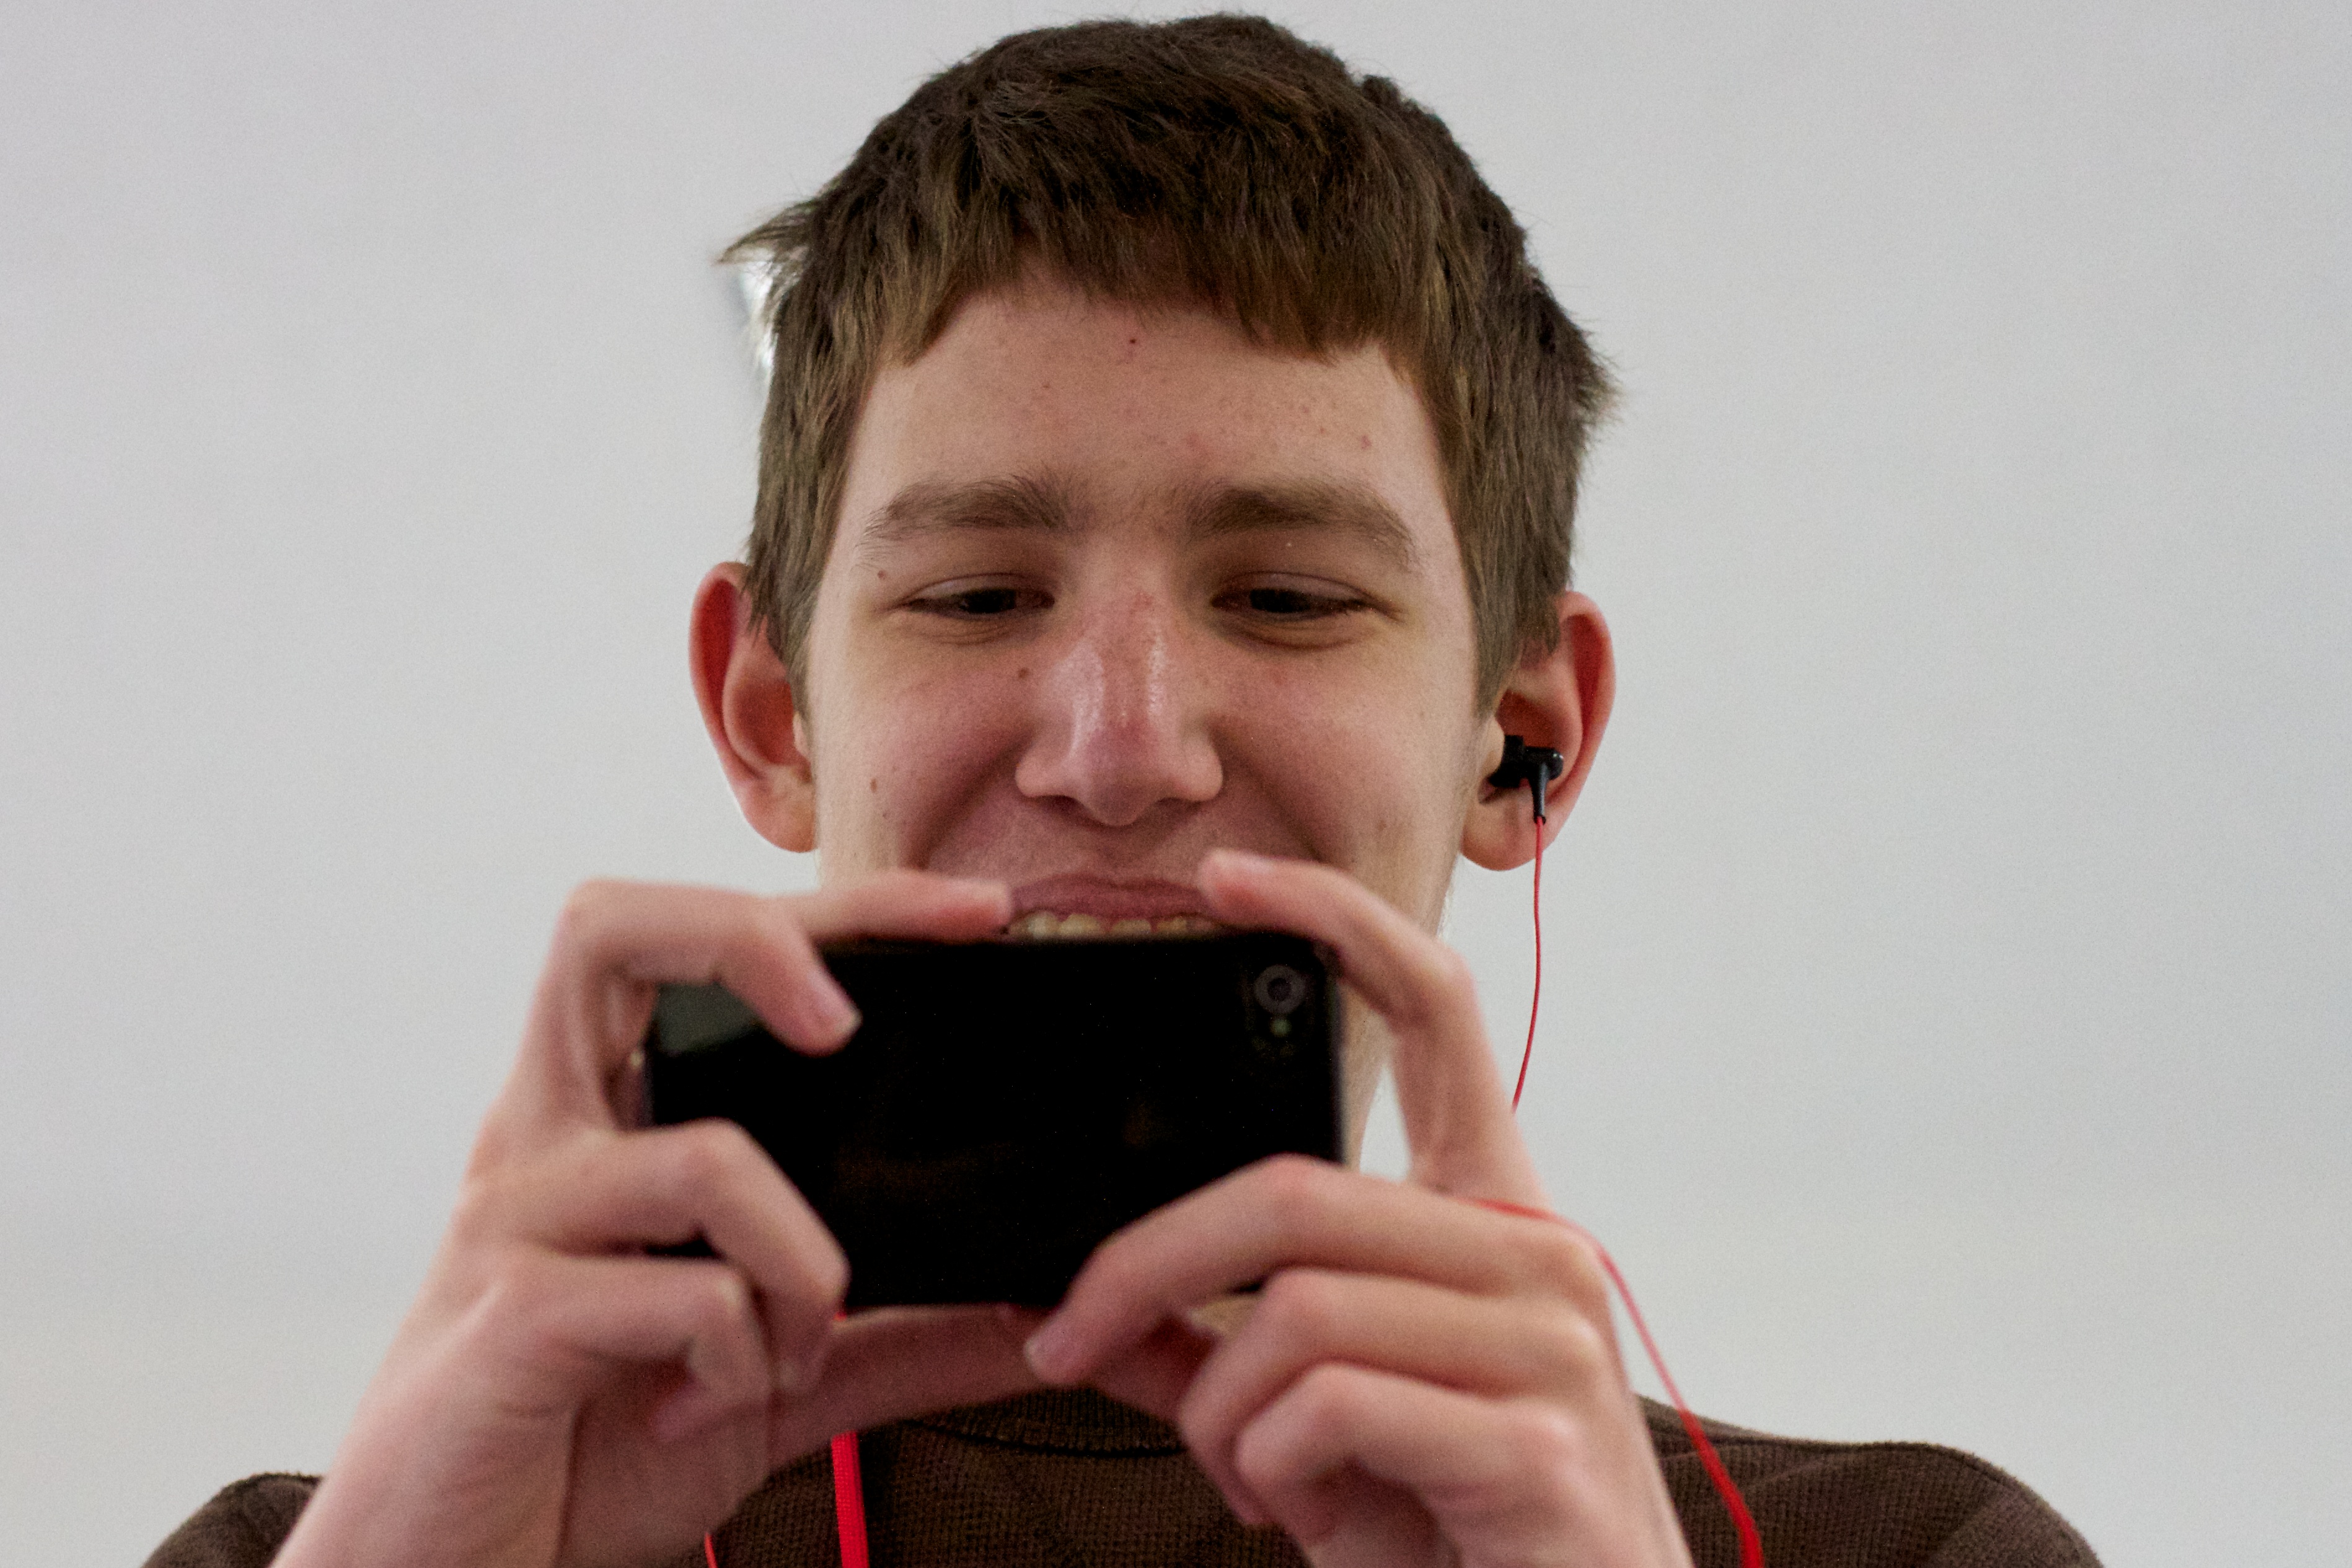
hand, person, hair, portrait, red, facial expression, hairstyle, smile, beard, human body, eating, head, singing, skin, moustache, organ, flatclass2013, emotion, sense, facial hair, human action